2018 North Texas Mean Green football team

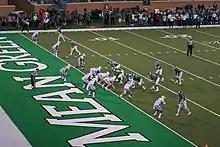
North Texas in action against SMU

The Mean Green's offense went off with 529 total yards, including 444 passing yards from junior quarterback Mason Fine. North Texas's defense held SMU's offense to only 256 yards, forced a turnover, and held the Mustangs scoreless through the first three quarters. 29,519 people attended the game, setting an attendance record at Apogee Stadium. This record would be broken 4 weeks later against Louisiana Tech.